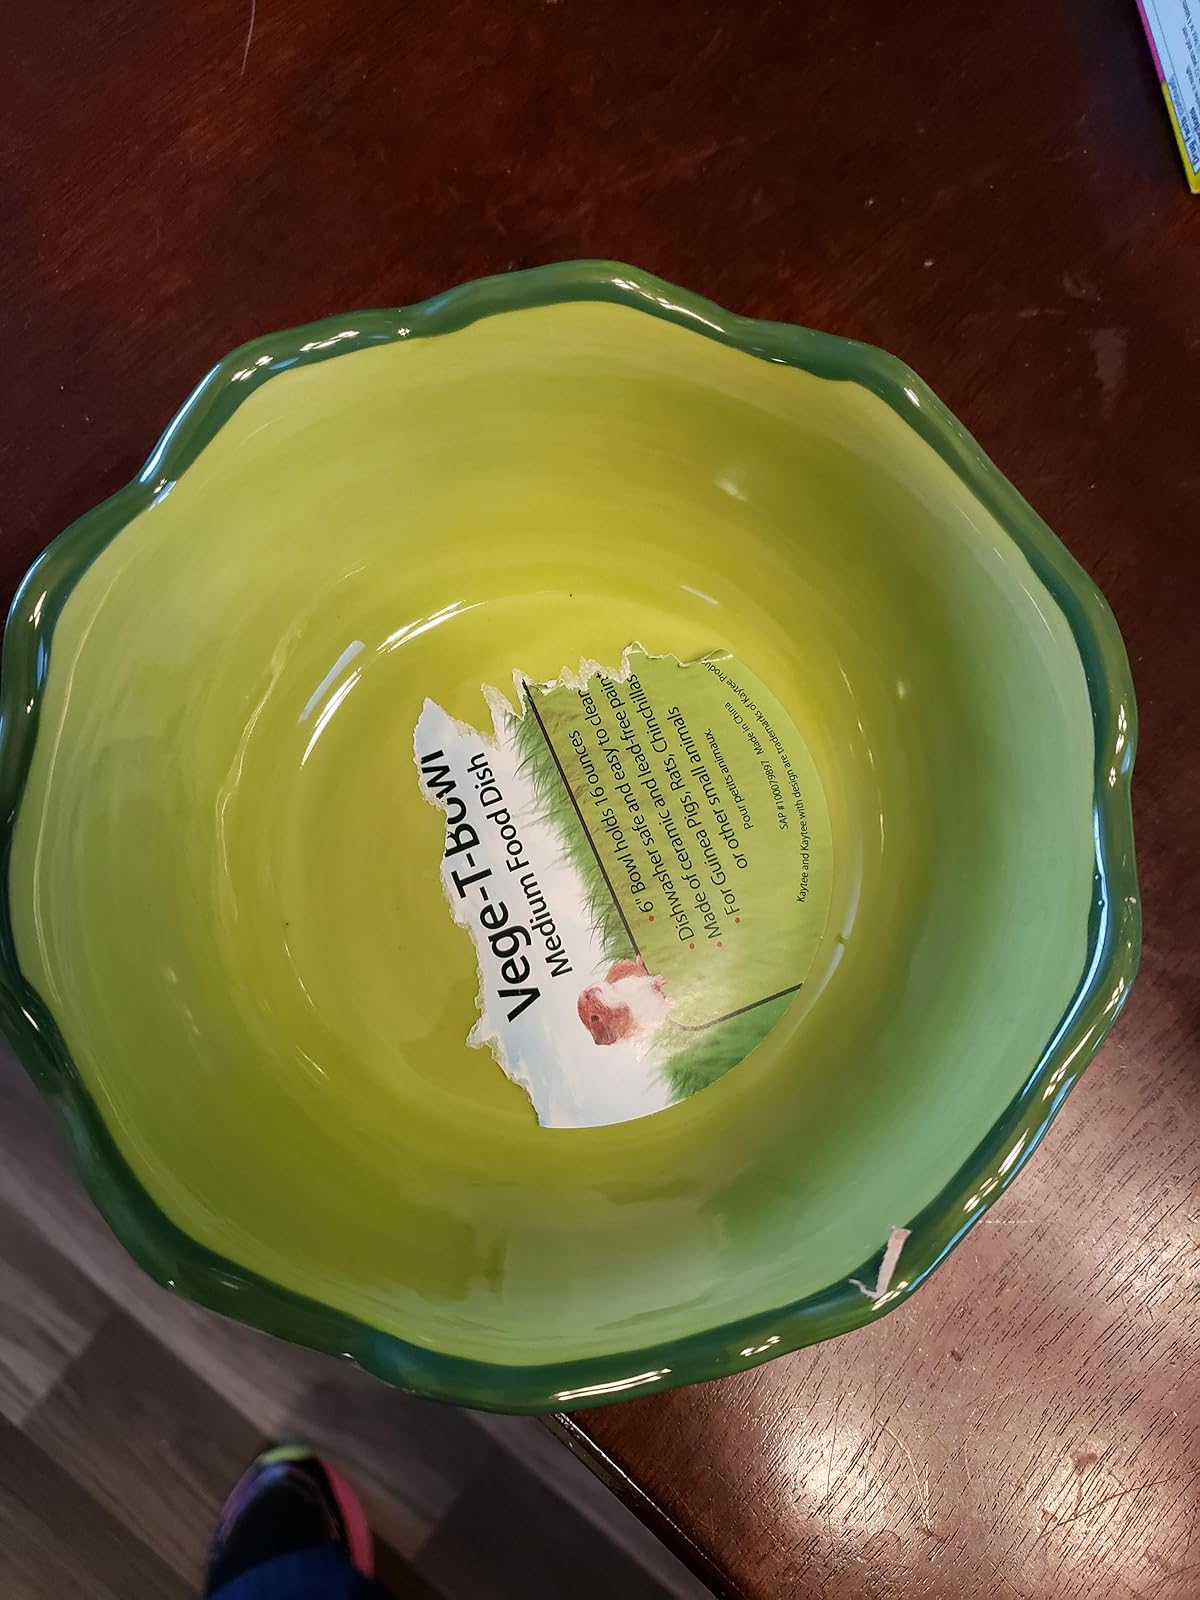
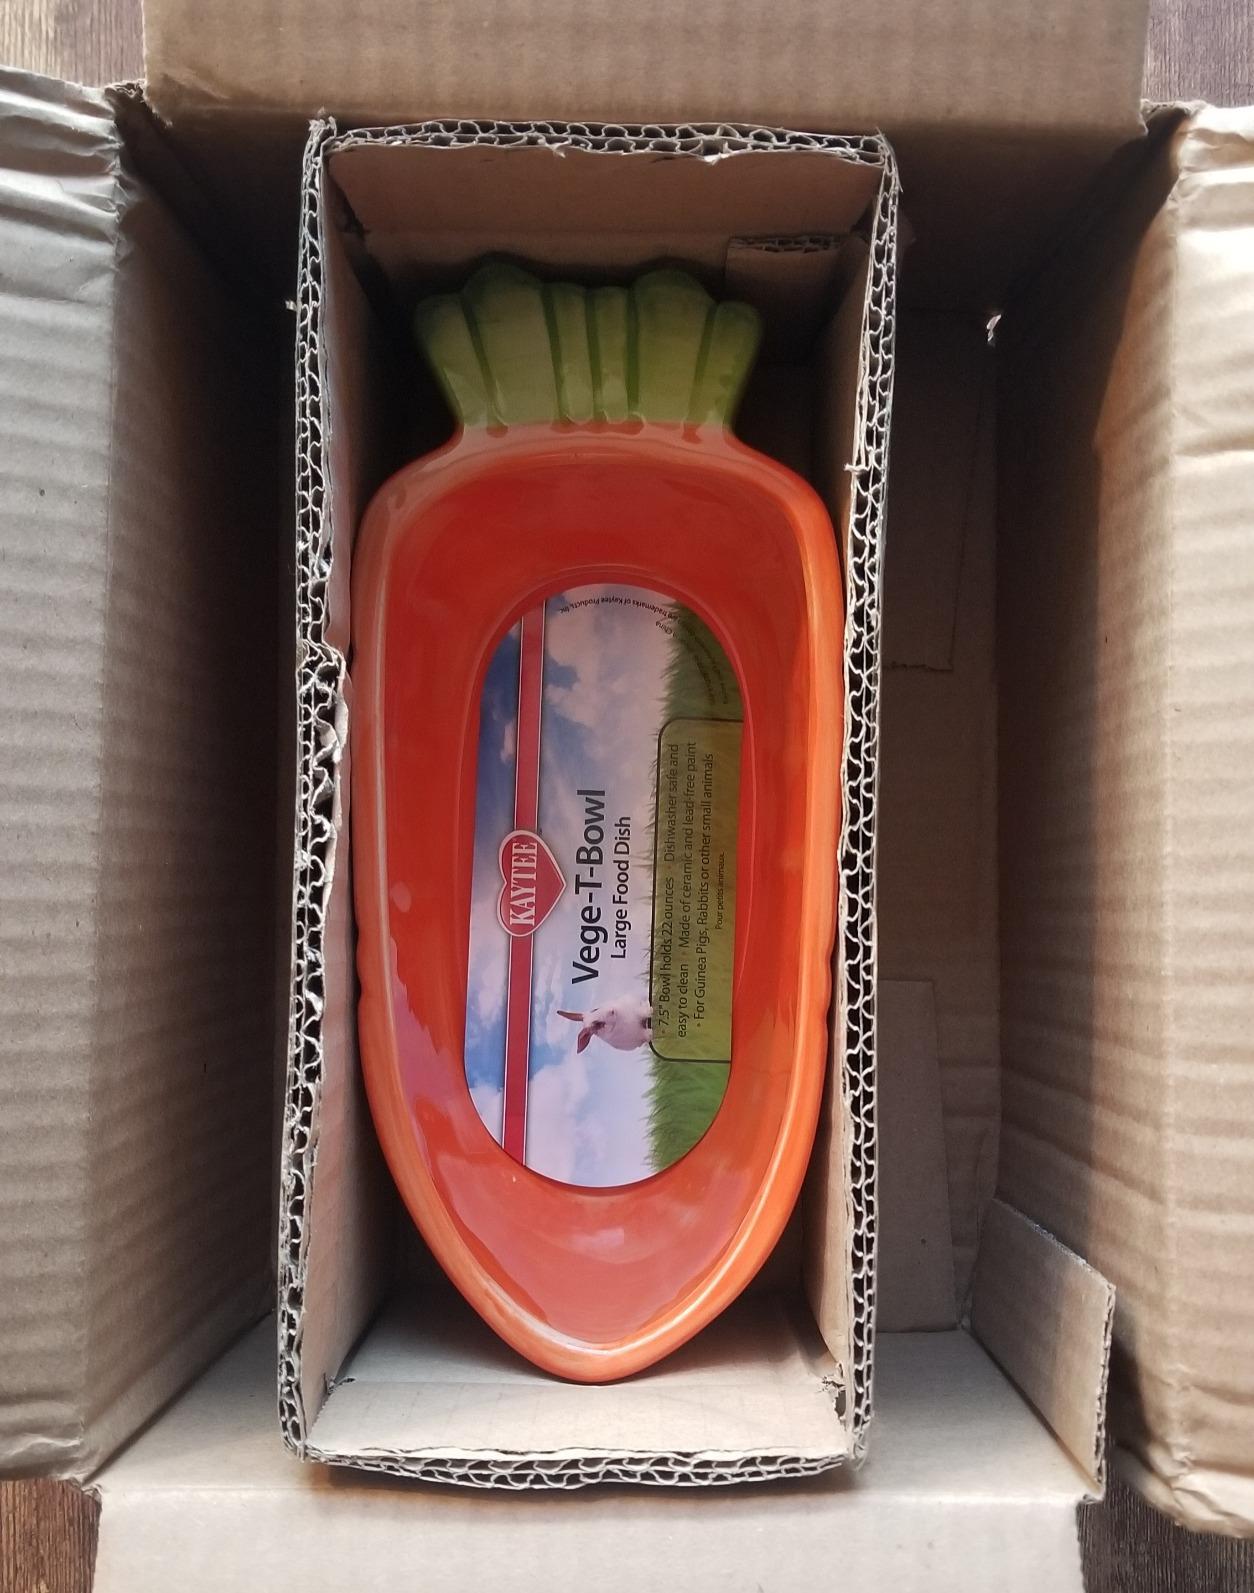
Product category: items_bowl
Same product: no